Italians of Crimea

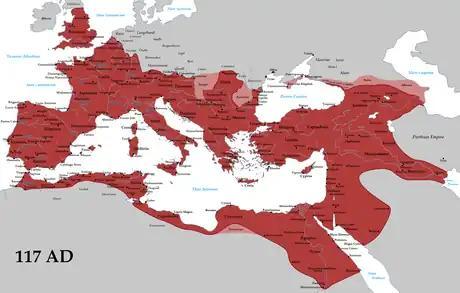

Ancient Romans, who are the ancestors of Italians, settled in some areas of Ukraine and Crimea since the times of the Roman Republic and the Roman Empire. For a period, Crimea was a client state of the Roman Empire.